Nissan Leopard

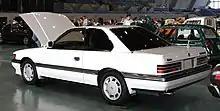
1986-1988 Nissan Leopard XJ-II rear

The companion fastback sports car, the Fairlady ZX, reflected the angular bodywork. Still, the coupé remained exclusive to the "Nissan Store" locations in Japan. The Leopard's more traditional coupé styling was offered as an alternative to the Fairlady ZX's fastback appearance.